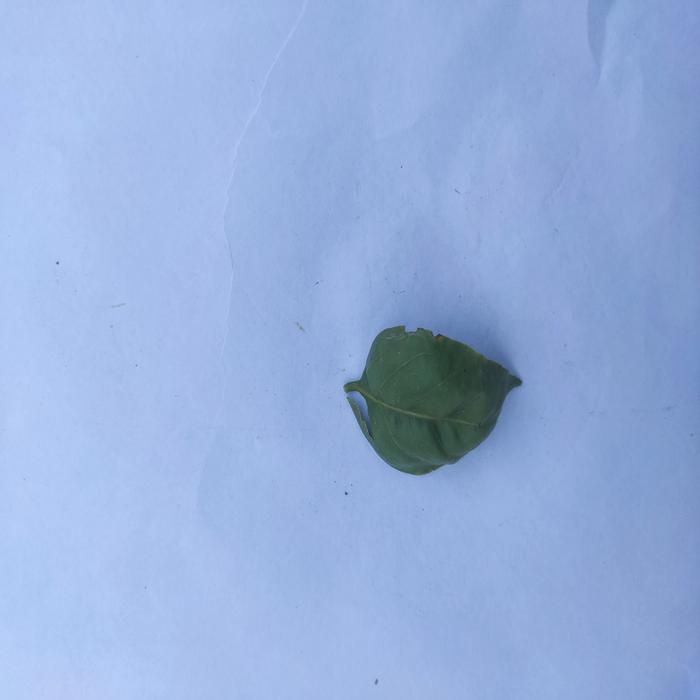
Crop: Aegle Marmelos
Leaf condition: Leaf_Curl